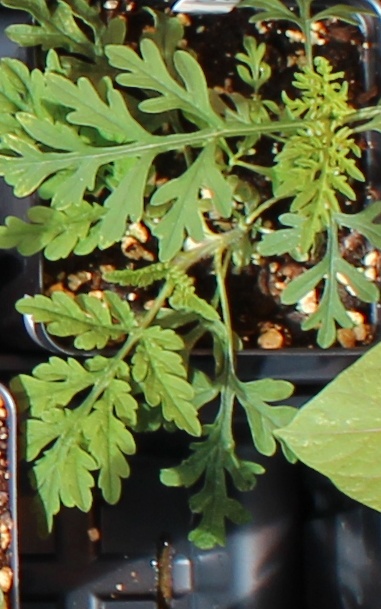
Label: Ragweed